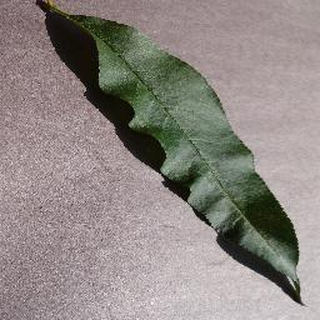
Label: healthy_peach